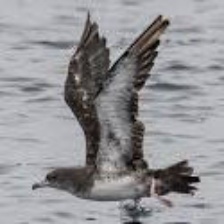
Species: BLACK VENTED SHEARWATER
Scientific name: PUFFINUS OPISTHOMELA